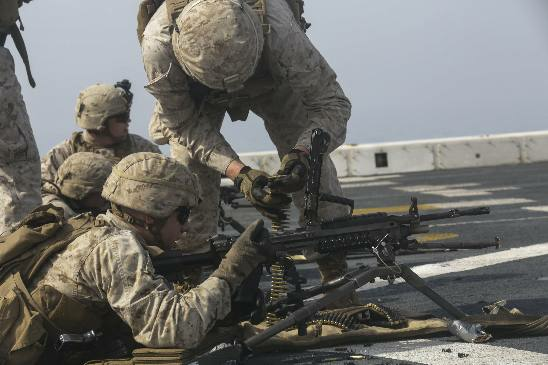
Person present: No